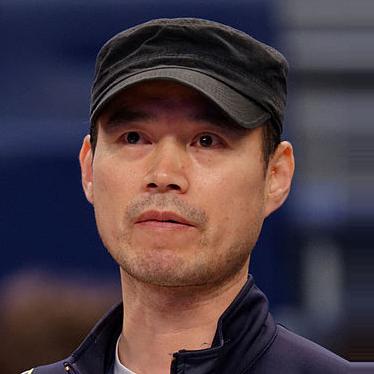
Age: 48